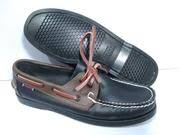
Label: Boat